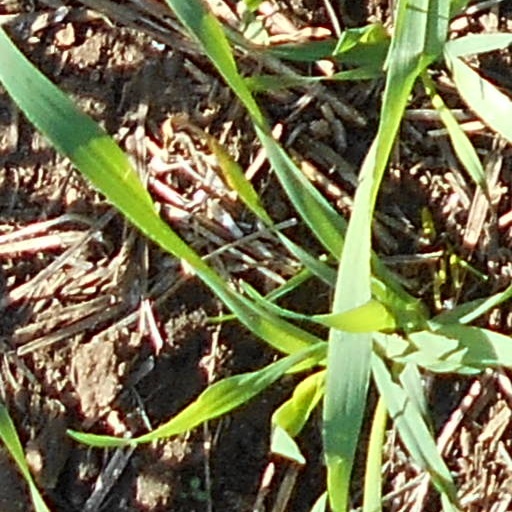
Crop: wheat